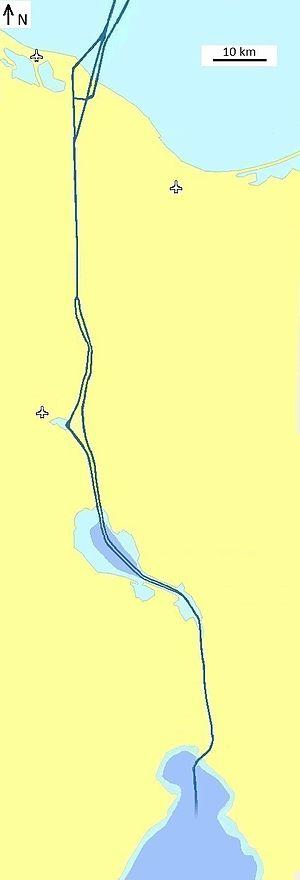
Suez est un port d'Égypte, situé à l'embouchure du canal de Suez au nord d'un des bras de la mer Rouge : le golfe de Suez. La population est d'environ 745 000 habitants en 2018. L'économie de la ville repose essentiellement sur le trafic maritime avec la présence fondamentale du canal, ainsi que sur les raffineries de pétrole.
Le pont du Canal de Suez, aussi connu sous le nom de pont d'El Qantara, ou pont de l'amitié égypto-japonaise, ou Mubarak Peace Bridge est un pont à haubans qui enjambe le canal de Suez, en Égypte.
Le canal de Suez, en arabe قناة السويس, qanāt as-suwēs, est un canal situé en Égypte, long de 193,3 km, large de 280 à 345 m et profond de 22,5 m, qui relie, via trois lacs naturels, la ville portuaire de Port-Saïd en mer Méditerranée et la ville de Suez dans le golfe de Suez, permettant ainsi de relier les deux mers.
Le Tunnel Ahmed Hamdi est un tunnel routier sous le canal de Suez qui relie le Sinaï au reste de l'Égypte.